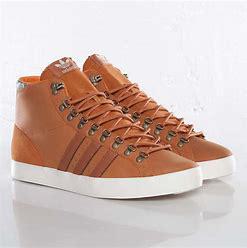
Brand: Adidas
Model: Basket Profi